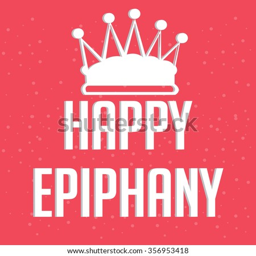
illustration of a beautiful background for happy epiphany .